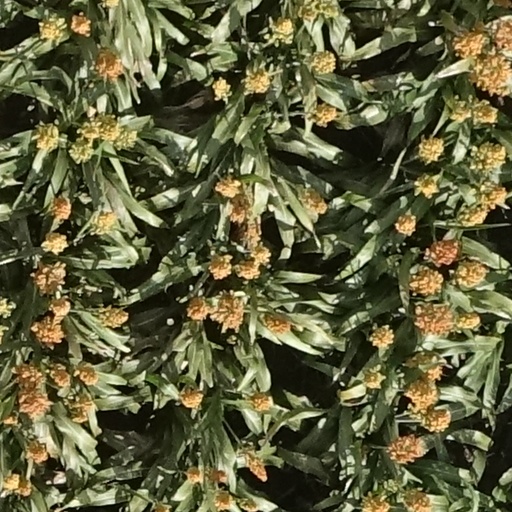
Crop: sorghum